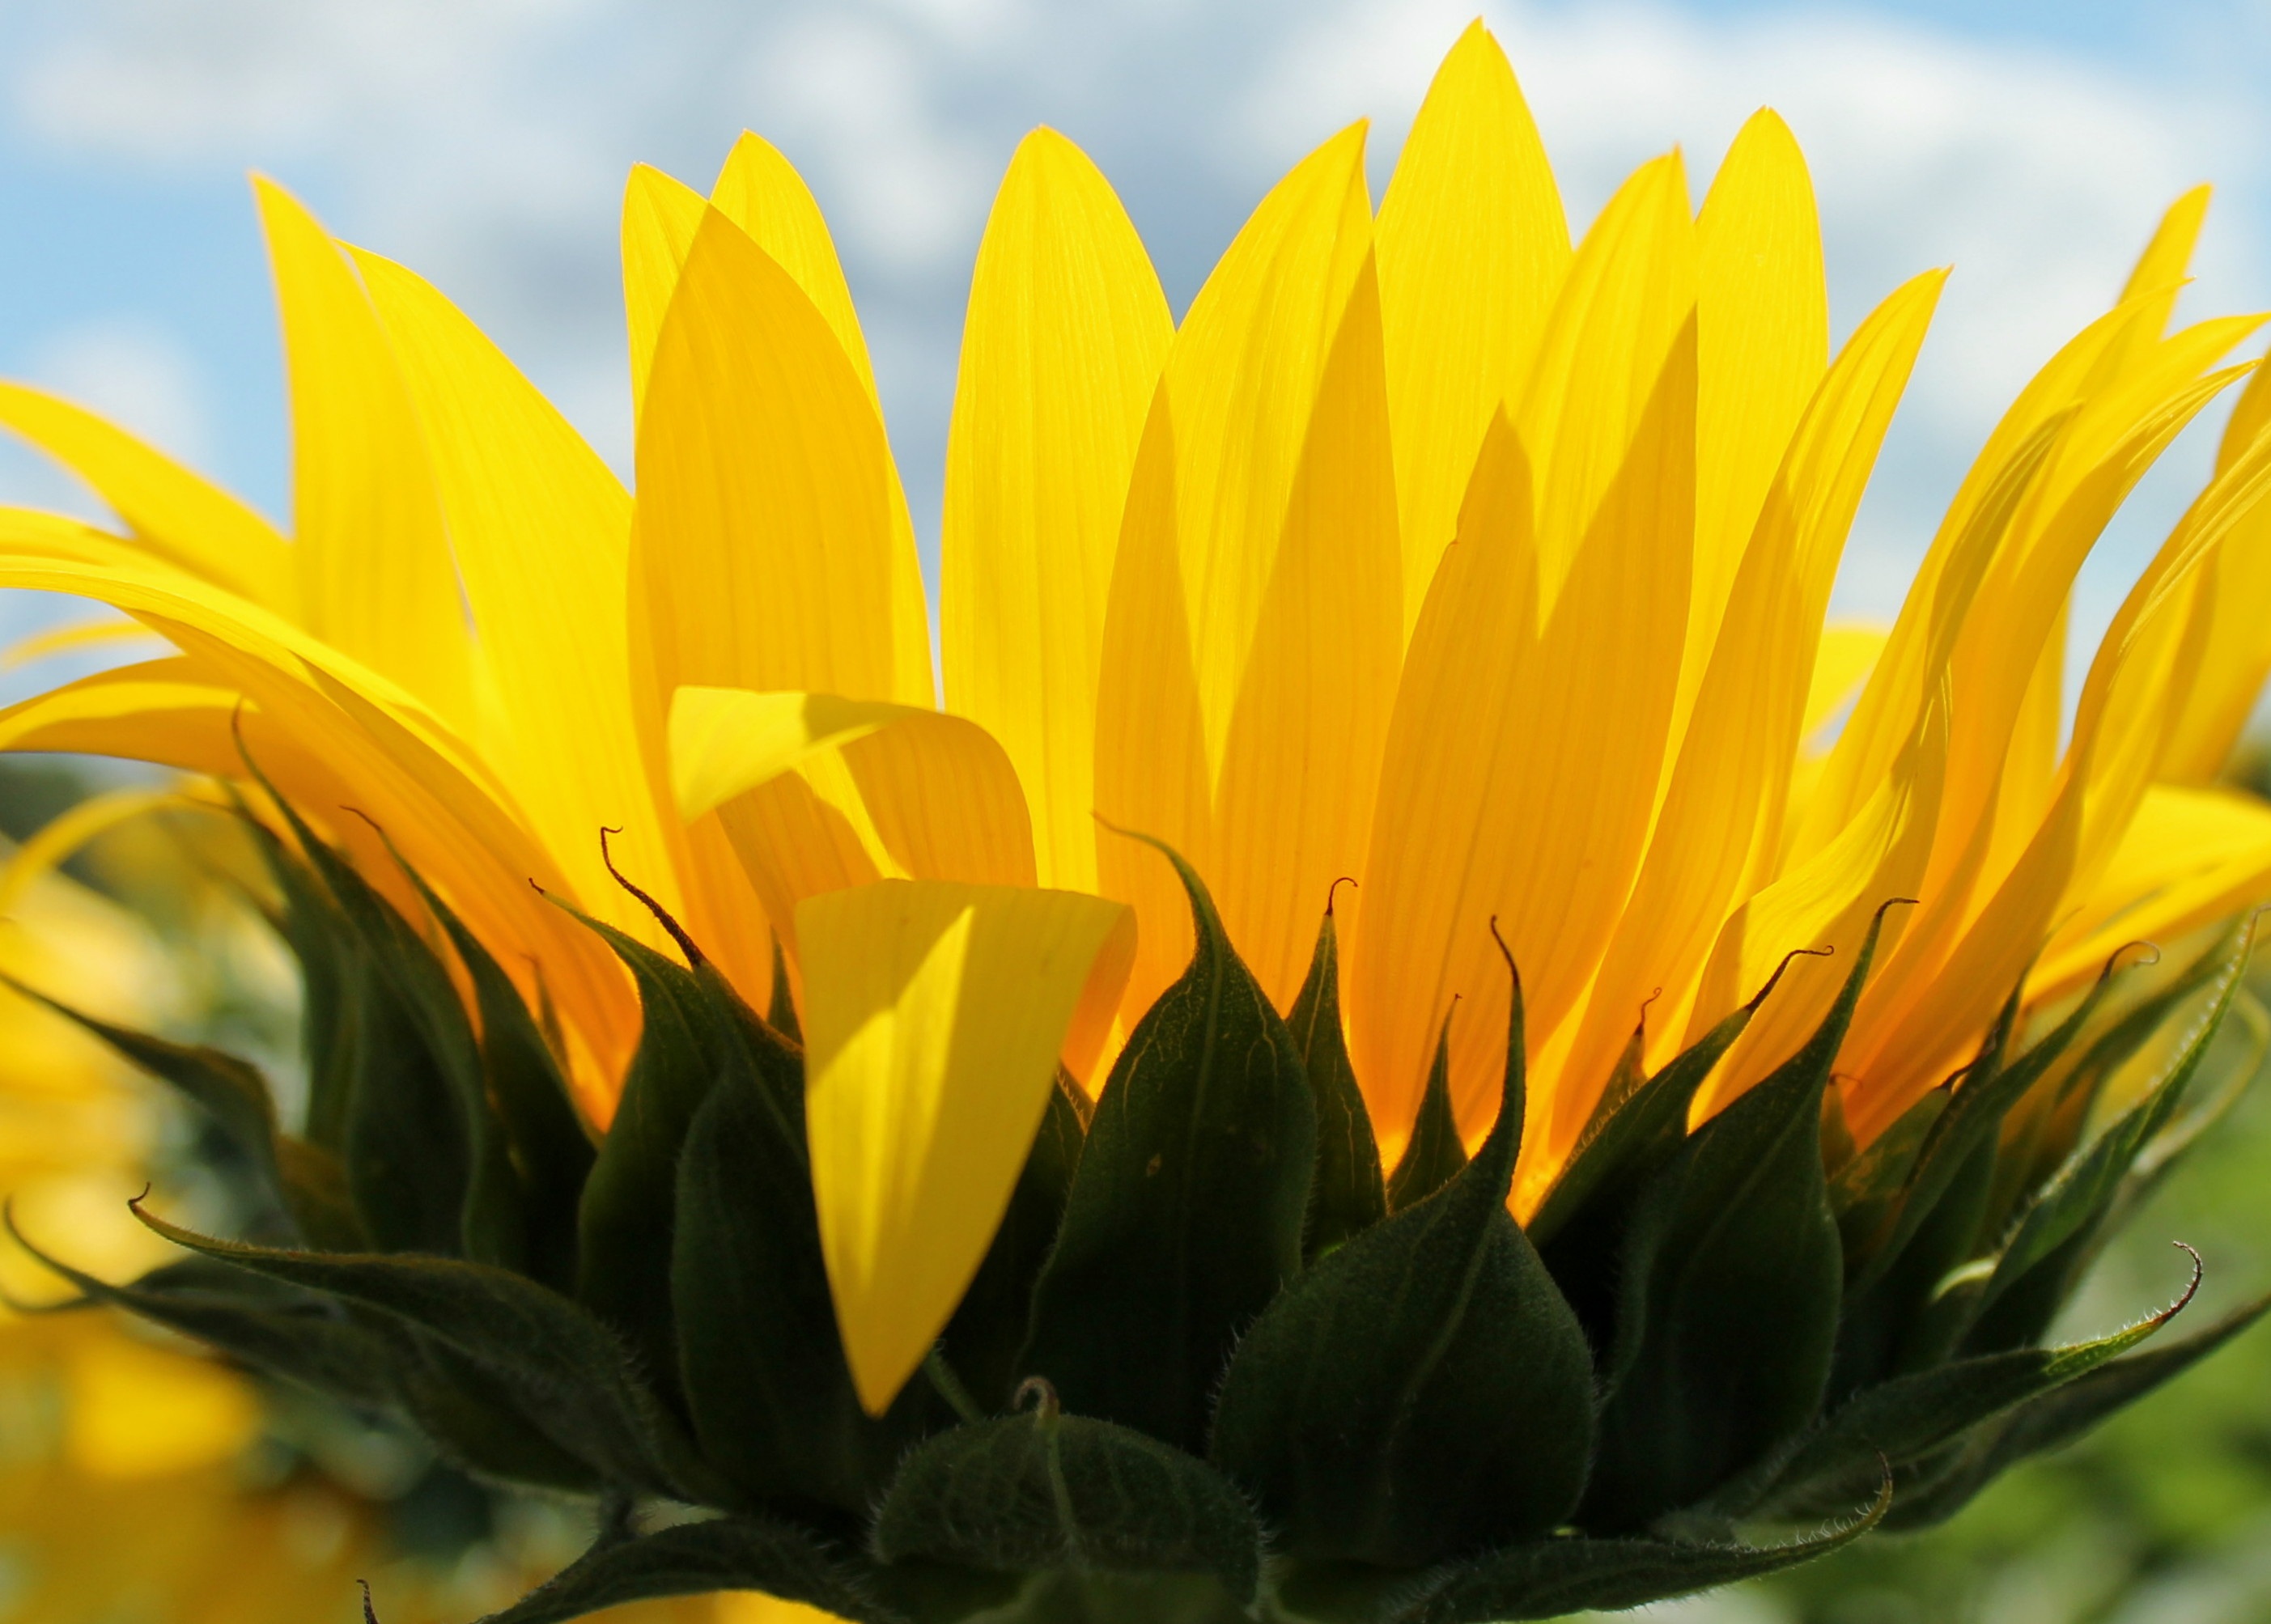
plant, sunlight, flower, petal, botany, yellow, flora, sunflower, wildflower, close up, macro photography, flowering plant, daisy family, land plant